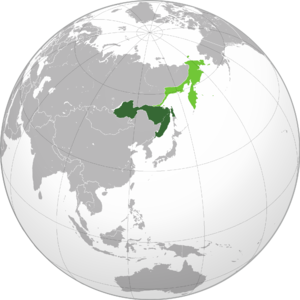
Fjernøstlige Republik
Den Fjernøstlige Republiks udstrækning.
Den Fjernøstlige Republiks geografiske placering
Den Fjernøstlige Republik, undertiden benævnt Tjita-republikken, var en nominelt uafhængig stat oprettet i Blagovesjtjensk den 6. april 1920 og omfattende det tidligere Ruslands fjerne østen og Sibirien øst for Bajkalsøen. Selv om republikken nominelt set var uafhængig, var den i vid udstrækning kontrolleret af RSFSR, og dens vigtigste formål var at være en buffer mellem RSFSR og de områder, Japan havde besat.